Henry David Thoreau

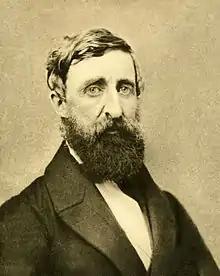
Thoreau in his second and final photographic sitting, August 1861.

In 1851, Thoreau became increasingly fascinated with natural history and narratives of travel and expedition. He read avidly on botany and often wrote observations on this topic into his journal. He admired William Bartram and Charles Darwin's "Voyage of the Beagle". He kept detailed observations on Concord's nature lore, recording everything from how the fruit ripened over time to the fluctuating depths of Walden Pond and the days certain birds migrated. The point of this task was to "anticipate" the seasons of nature, in his word.